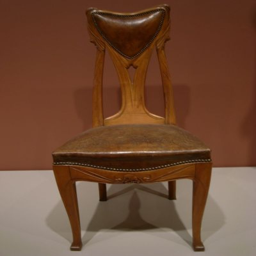
art period styled chair by architect